New America (organization)

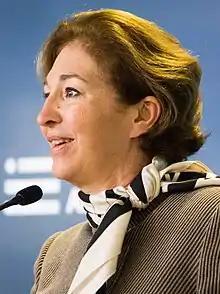
Anne-Marie Slaughter, CEO of New America

Google reportedly made New America take this action because the researchers, including prominent young competition law scholar Lina Khan, had lauded the EU's antitrust ruling against Google. New America's president Anne-Marie Slaughter denied the allegations of improper influence by Google.